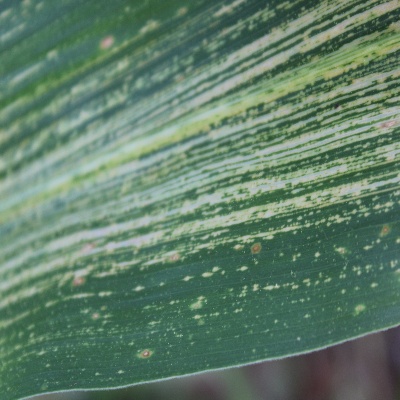
Crop: Maize
Condition: streak virus